Liao Chengzhi

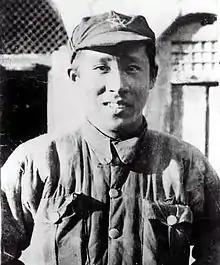
Liao in the late 1940s

Liao Chengzhi (25 September 1908 – 10 June 1983) was a Chinese politician. He joined the Chinese Communist Party in 1928, and rose to the position of director of the Xinhua News Agency; after 1949, he worked in various positions related to foreign affairs, most prominently president of the Beijing Foreign Languages Institute, president of the Sino-Japanese Friendship Society, and Minister of the Office of Overseas Chinese Affairs.